The Spirit of the Age

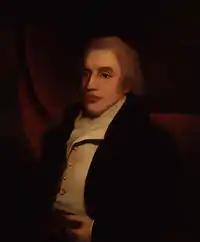
William Gifford, portrait by John Hoppner

The attempt to use Malthus's ideas to change the Poor Laws came in 1807, and the controversy was stirred to a fever pitch. Hazlitt, one of a number of liberal critics of Malthus, contributed a series of letters to Cobbett's "Political Register", which were later, with additional material, published as a pamphlet. As one of the first critics of Malthusian theory, Hazlitt was afterward noted to have influenced later Malthusian critics, though he was typically uncredited. Hazlitt, often openly bitter, pursued his own critical attacks in several publications over many years.